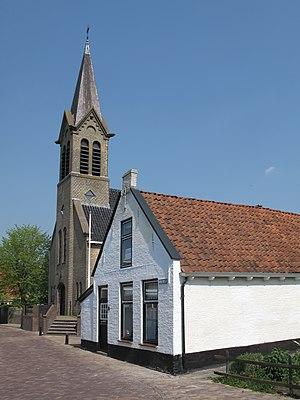
Woudsend est un village de la commune néerlandaise de Súdwest Fryslân, dans la province de Frise. Son nom en frison est Wâldsein.